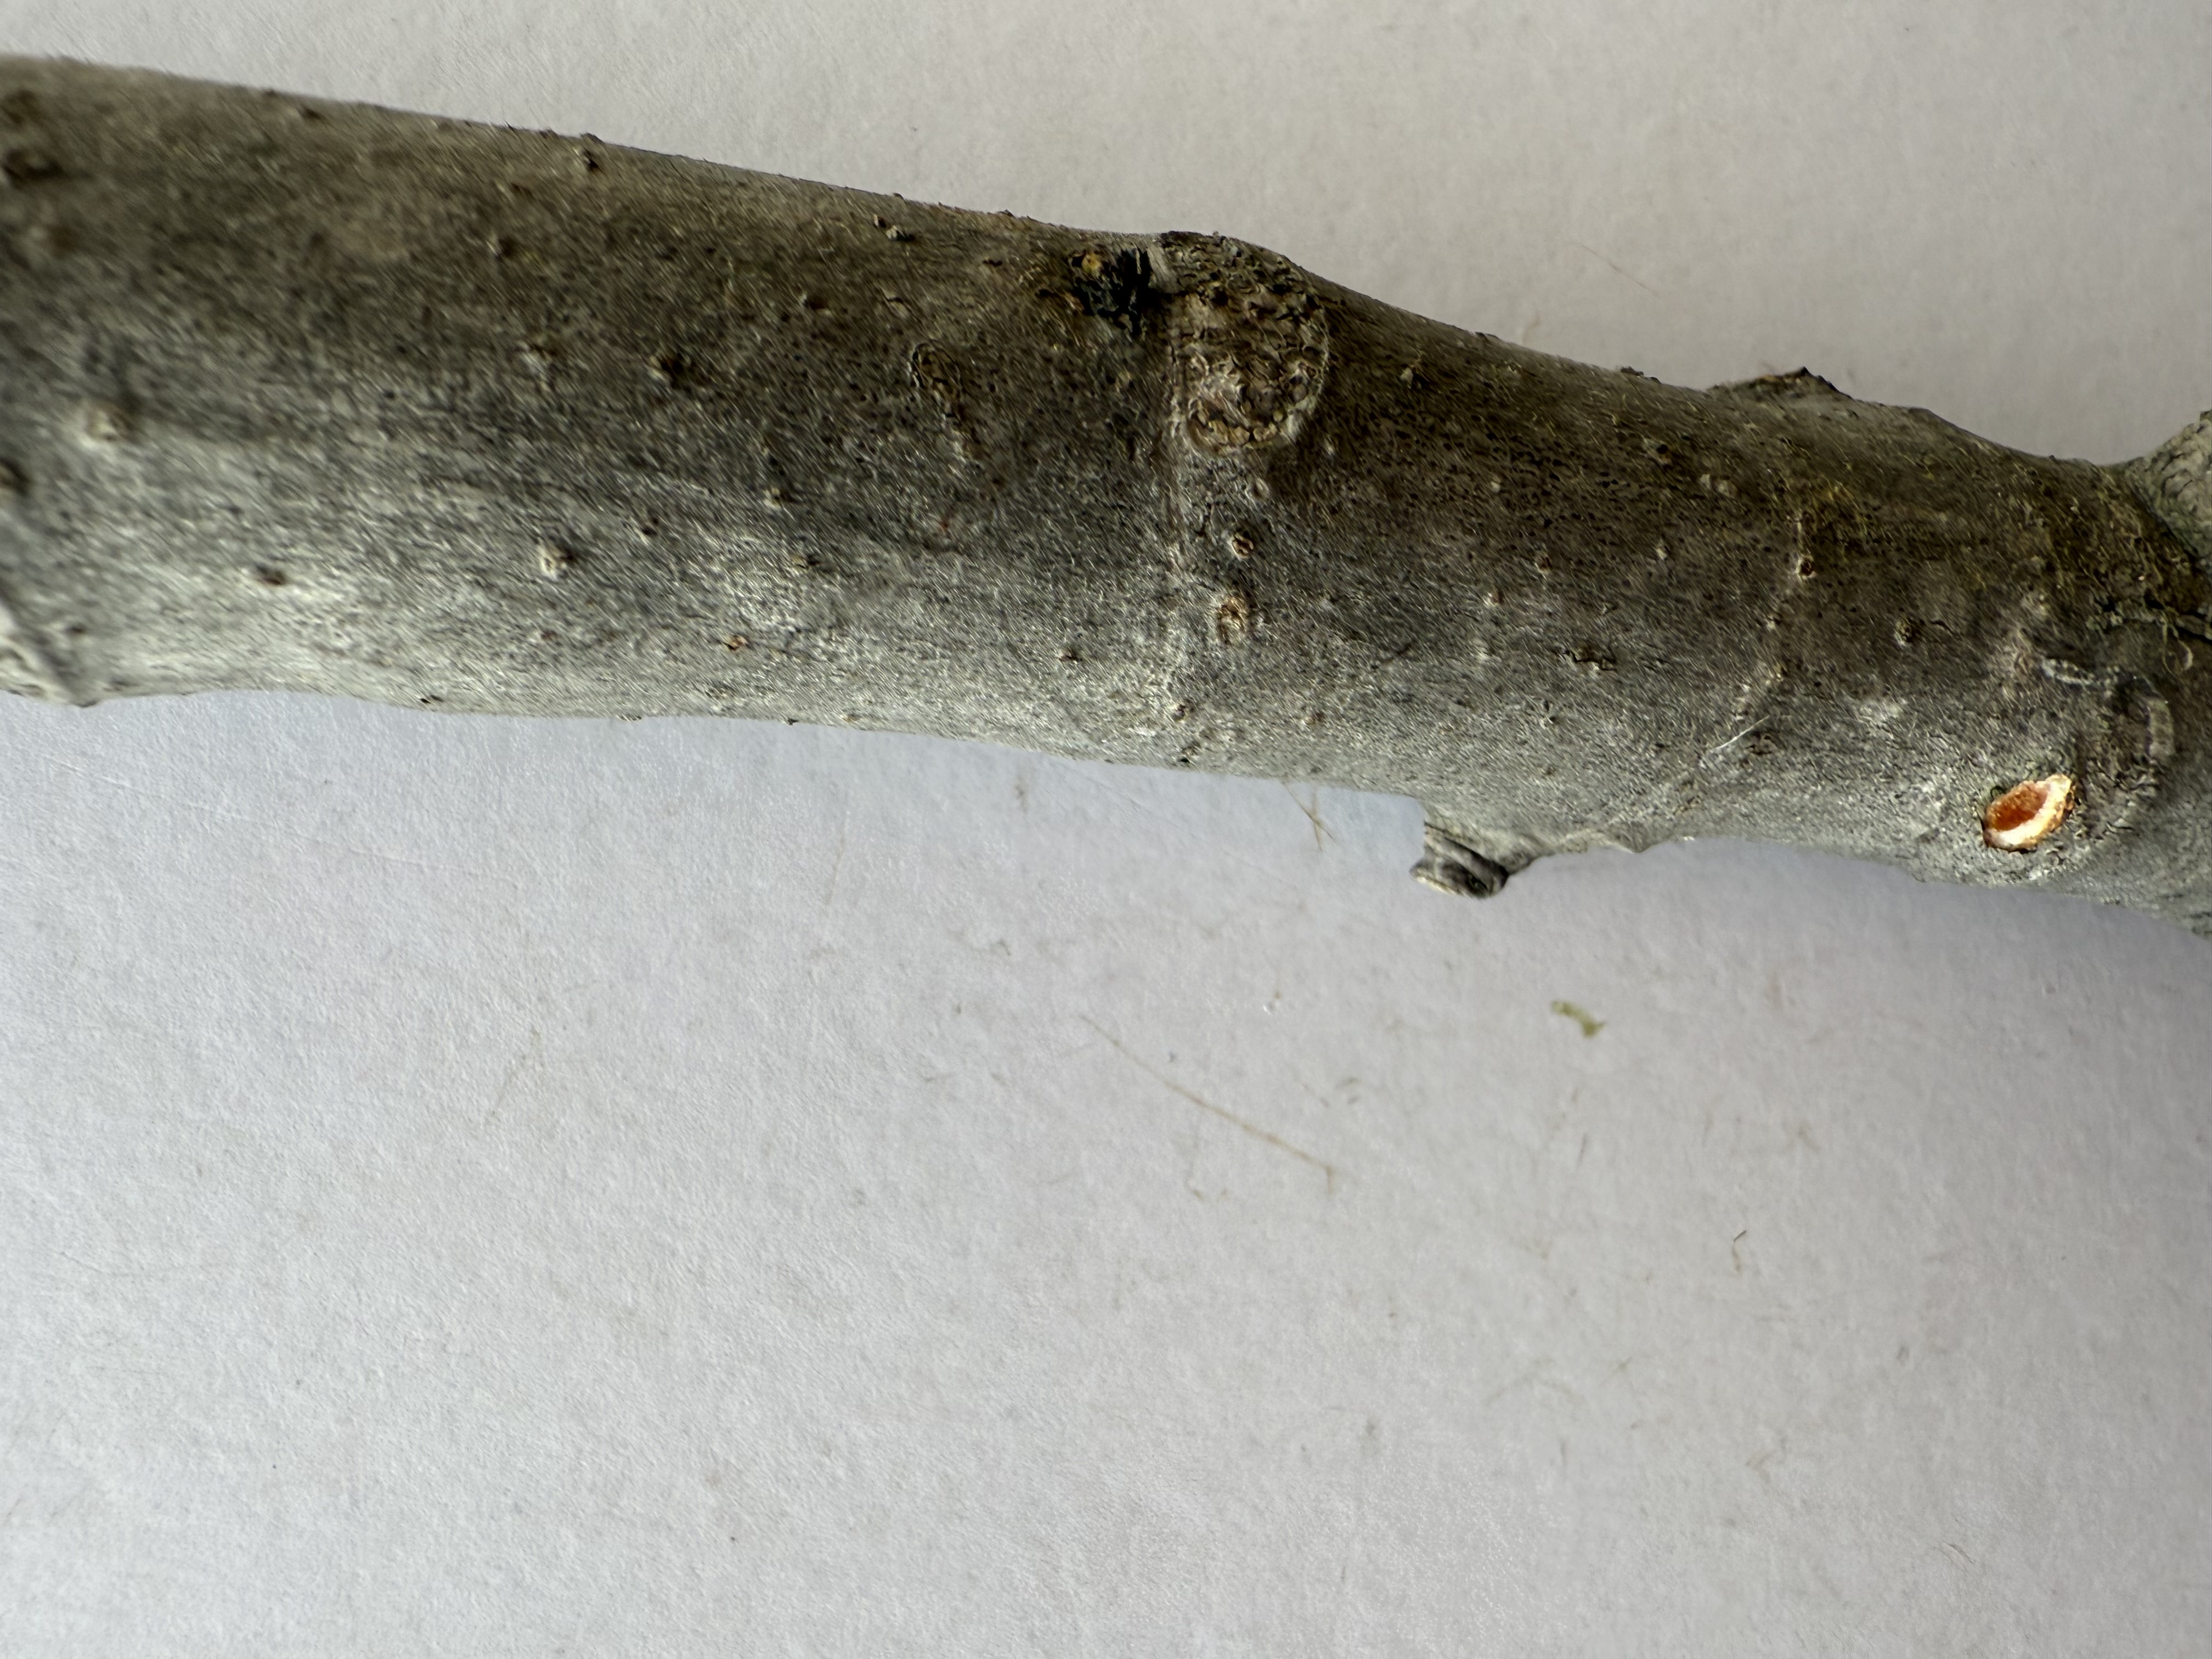
Variety: Patlican Fig